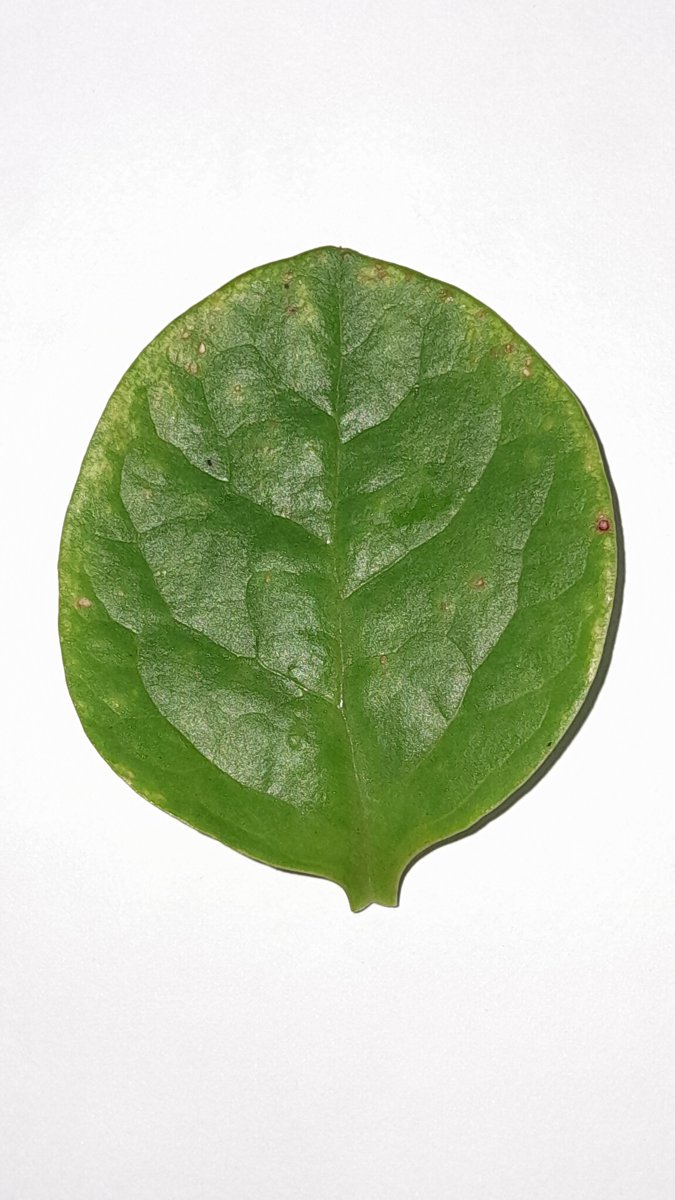
Label: Healthy-Leaf